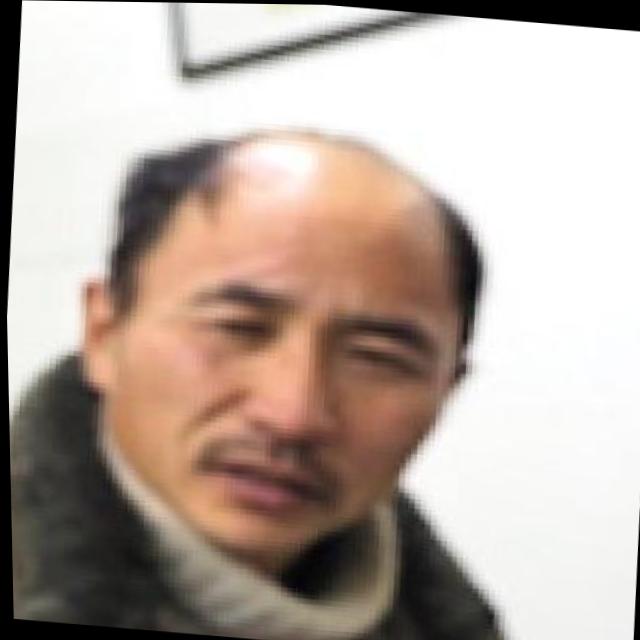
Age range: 45-64